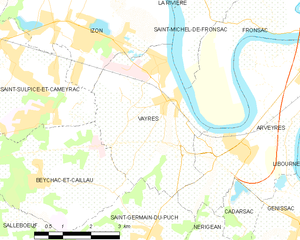
Vayres est une commune du Sud-Ouest de la France située dans le département de la Gironde en région Nouvelle-Aquitaine.